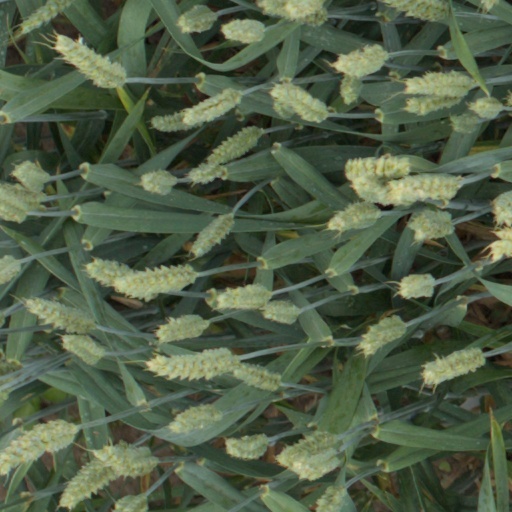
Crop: wheat